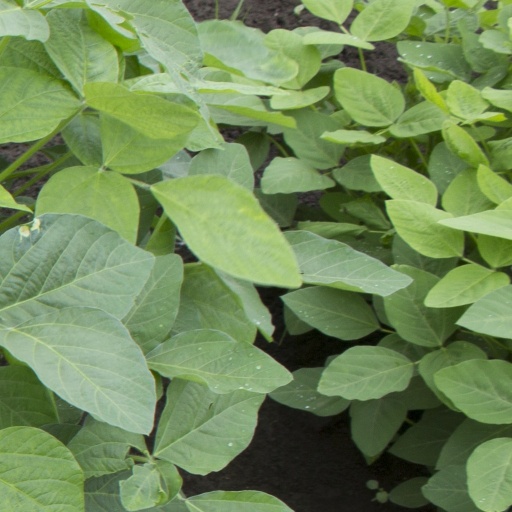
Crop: soybean